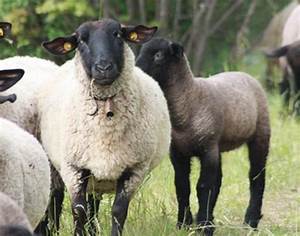
Label: pecora